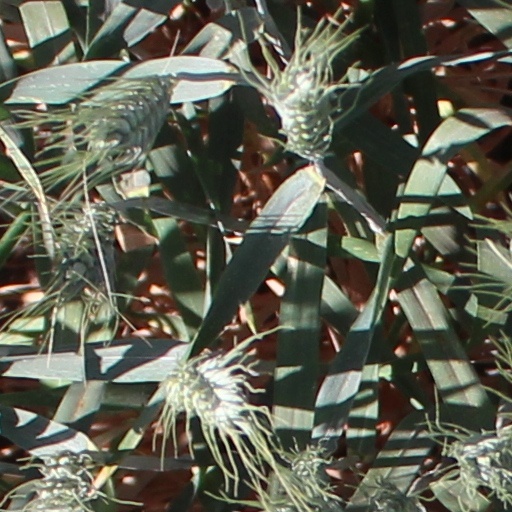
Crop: wheat